Midazolam

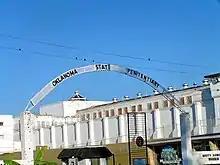
Oklahoma State Penitentiary, the site of the state of Oklahoma's execution chamber

The drug has been introduced for use in executions by lethal injection in certain jurisdictions in the United States in combination with other drugs. It was introduced to replace pentobarbital after the latter's manufacturer disallowed that drug's use for executions. Midazolam acts as a sedative, resulting in the prisoner being in a state of deep anesthesia comparable to that experienced during surgery. One or more other drugs are usually used to stop the prisoner's heart, rendering them medically dead.